1947 Kamoke train massacre

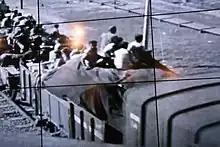
A train full of refugees travelling between India and Pakistan in 1947

The 1947 Kamoke train massacre was an attack on a refugee train and subsequent massacre of Hindu and Sikh refugees by a Muslim mob at Kamoke, Pakistan on 24 September 1947 following the partition of India. The train was carrying around 3,000-3,500 refugees from West Punjab and was attacked 25 miles from Lahore by a mob of thousands of Muslims. Figures for the number of people killed vary, with West Punjab officials reporting figures of around 400 and East Punjab-based reports suggesting thousands of casualties. Additionally, around 600 female refugees were abducted by the attackers. Local railway officials, Muslim League National Guards and local goons aided and participated in the massacre and the subsequent abductions of the surviving female refugees.